Hanchenglu station

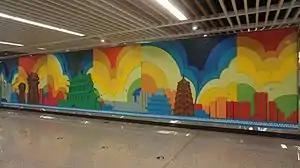

Hancheng Lu station is a station of Line 1 of the Xi'an Metro. It started operations on 15 September 2013.